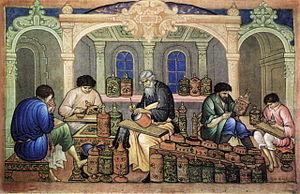
Khokhloma est le nom d'un artisanat traditionnel apparu en Russie au milieu du XVIIᵉ siècle aux environs de Nijni Novgorod, dans de petits villages de la rive gauche de la Volga, dont celui de Khokhloma. Il s'agit de la décoration laquée de meubles et d'objets de vaisselle en bois, utilisant le rouge, le vert et le noir sur fond doré. Les motifs sont floraux ou représentent avant tout des fraises ou des baies de sorbier et parfois des oiseaux et des poissons, mais le plus souvent ce sont des volutes florales.